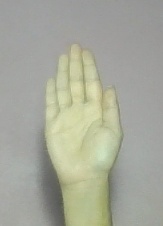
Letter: seen